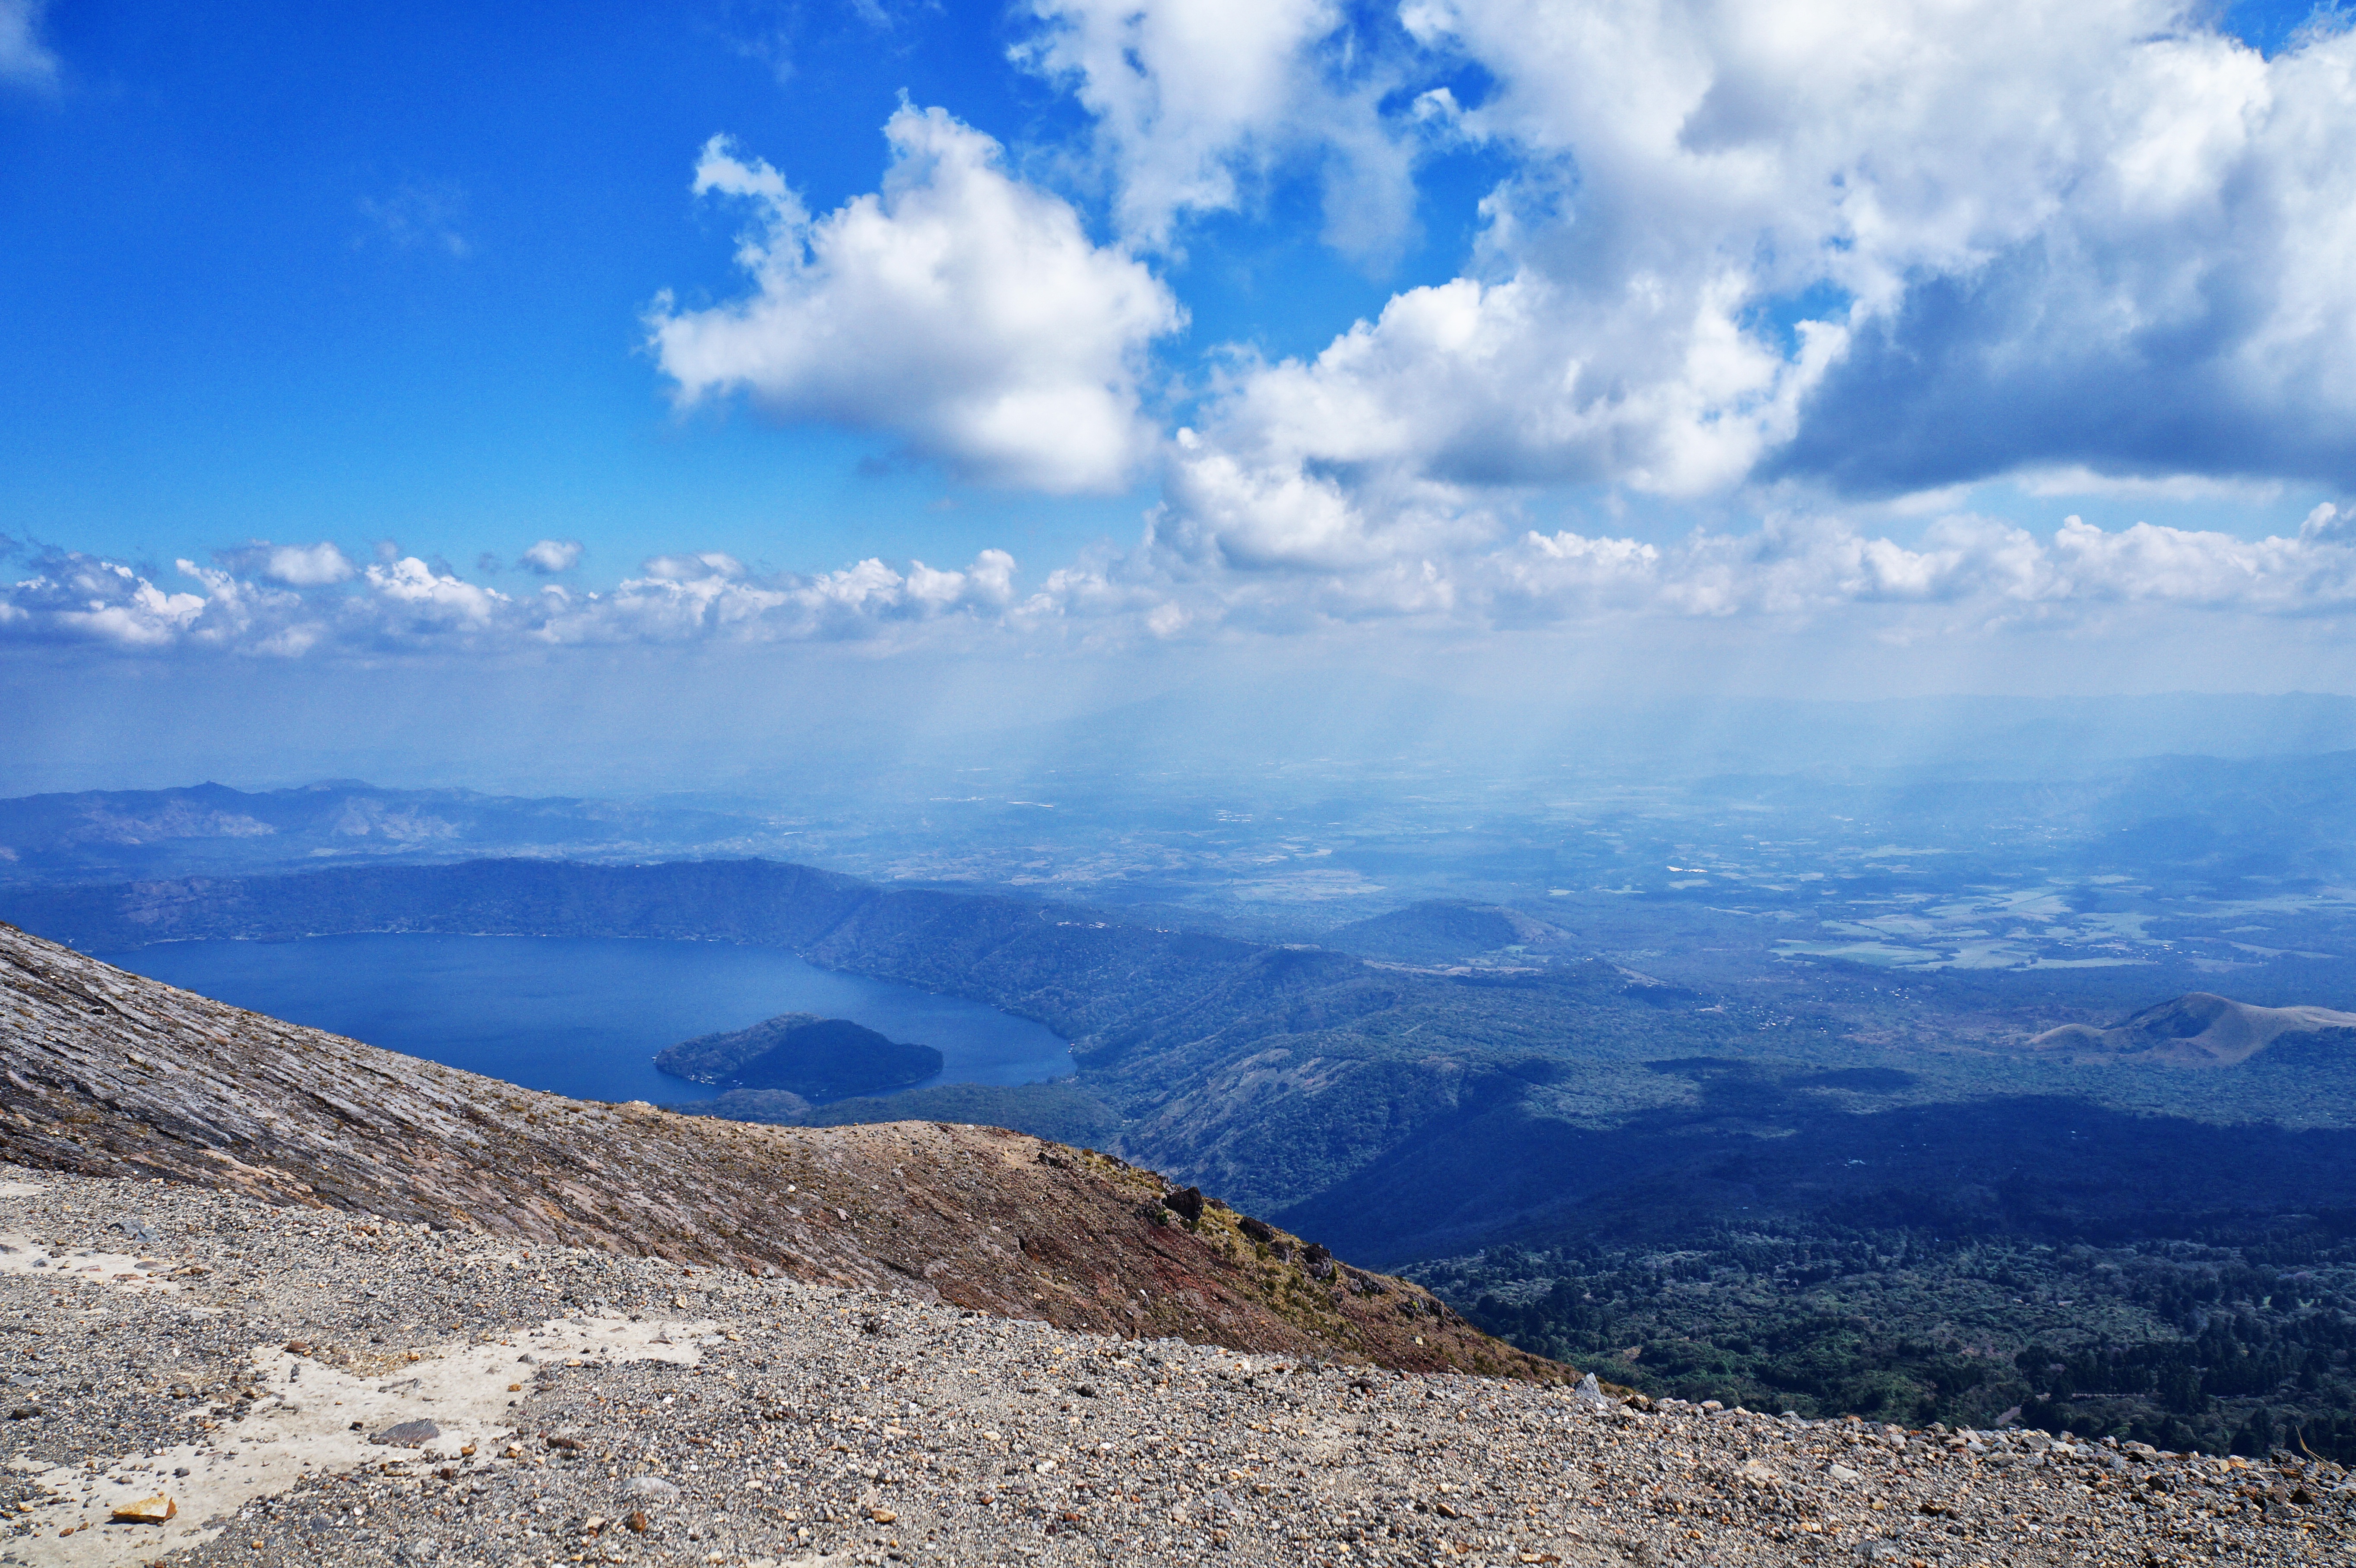
landscape, tree, nature, horizon, wilderness, mountain, cloud, sky, hill, lake, valley, mountain range, travel, cumulus, holiday, volcano, highland, national park, ridge, summit, rocks, clouds, massif, geology, alps, plateau, escarpment, fell, elevation, el salvador, mountain pass, hill station, meteorological phenomenon, scalar, mountainous landforms, coatepeque, mount scenery